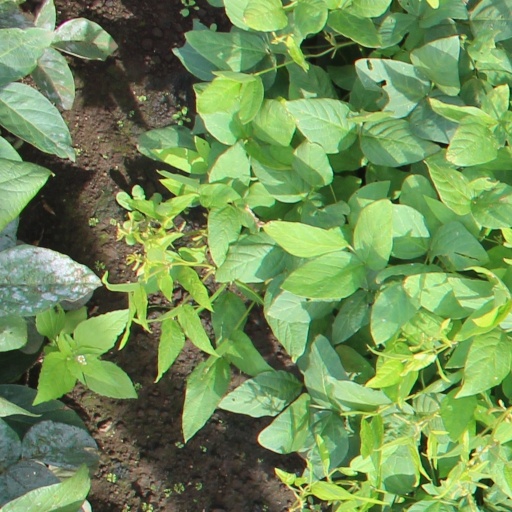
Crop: soybean